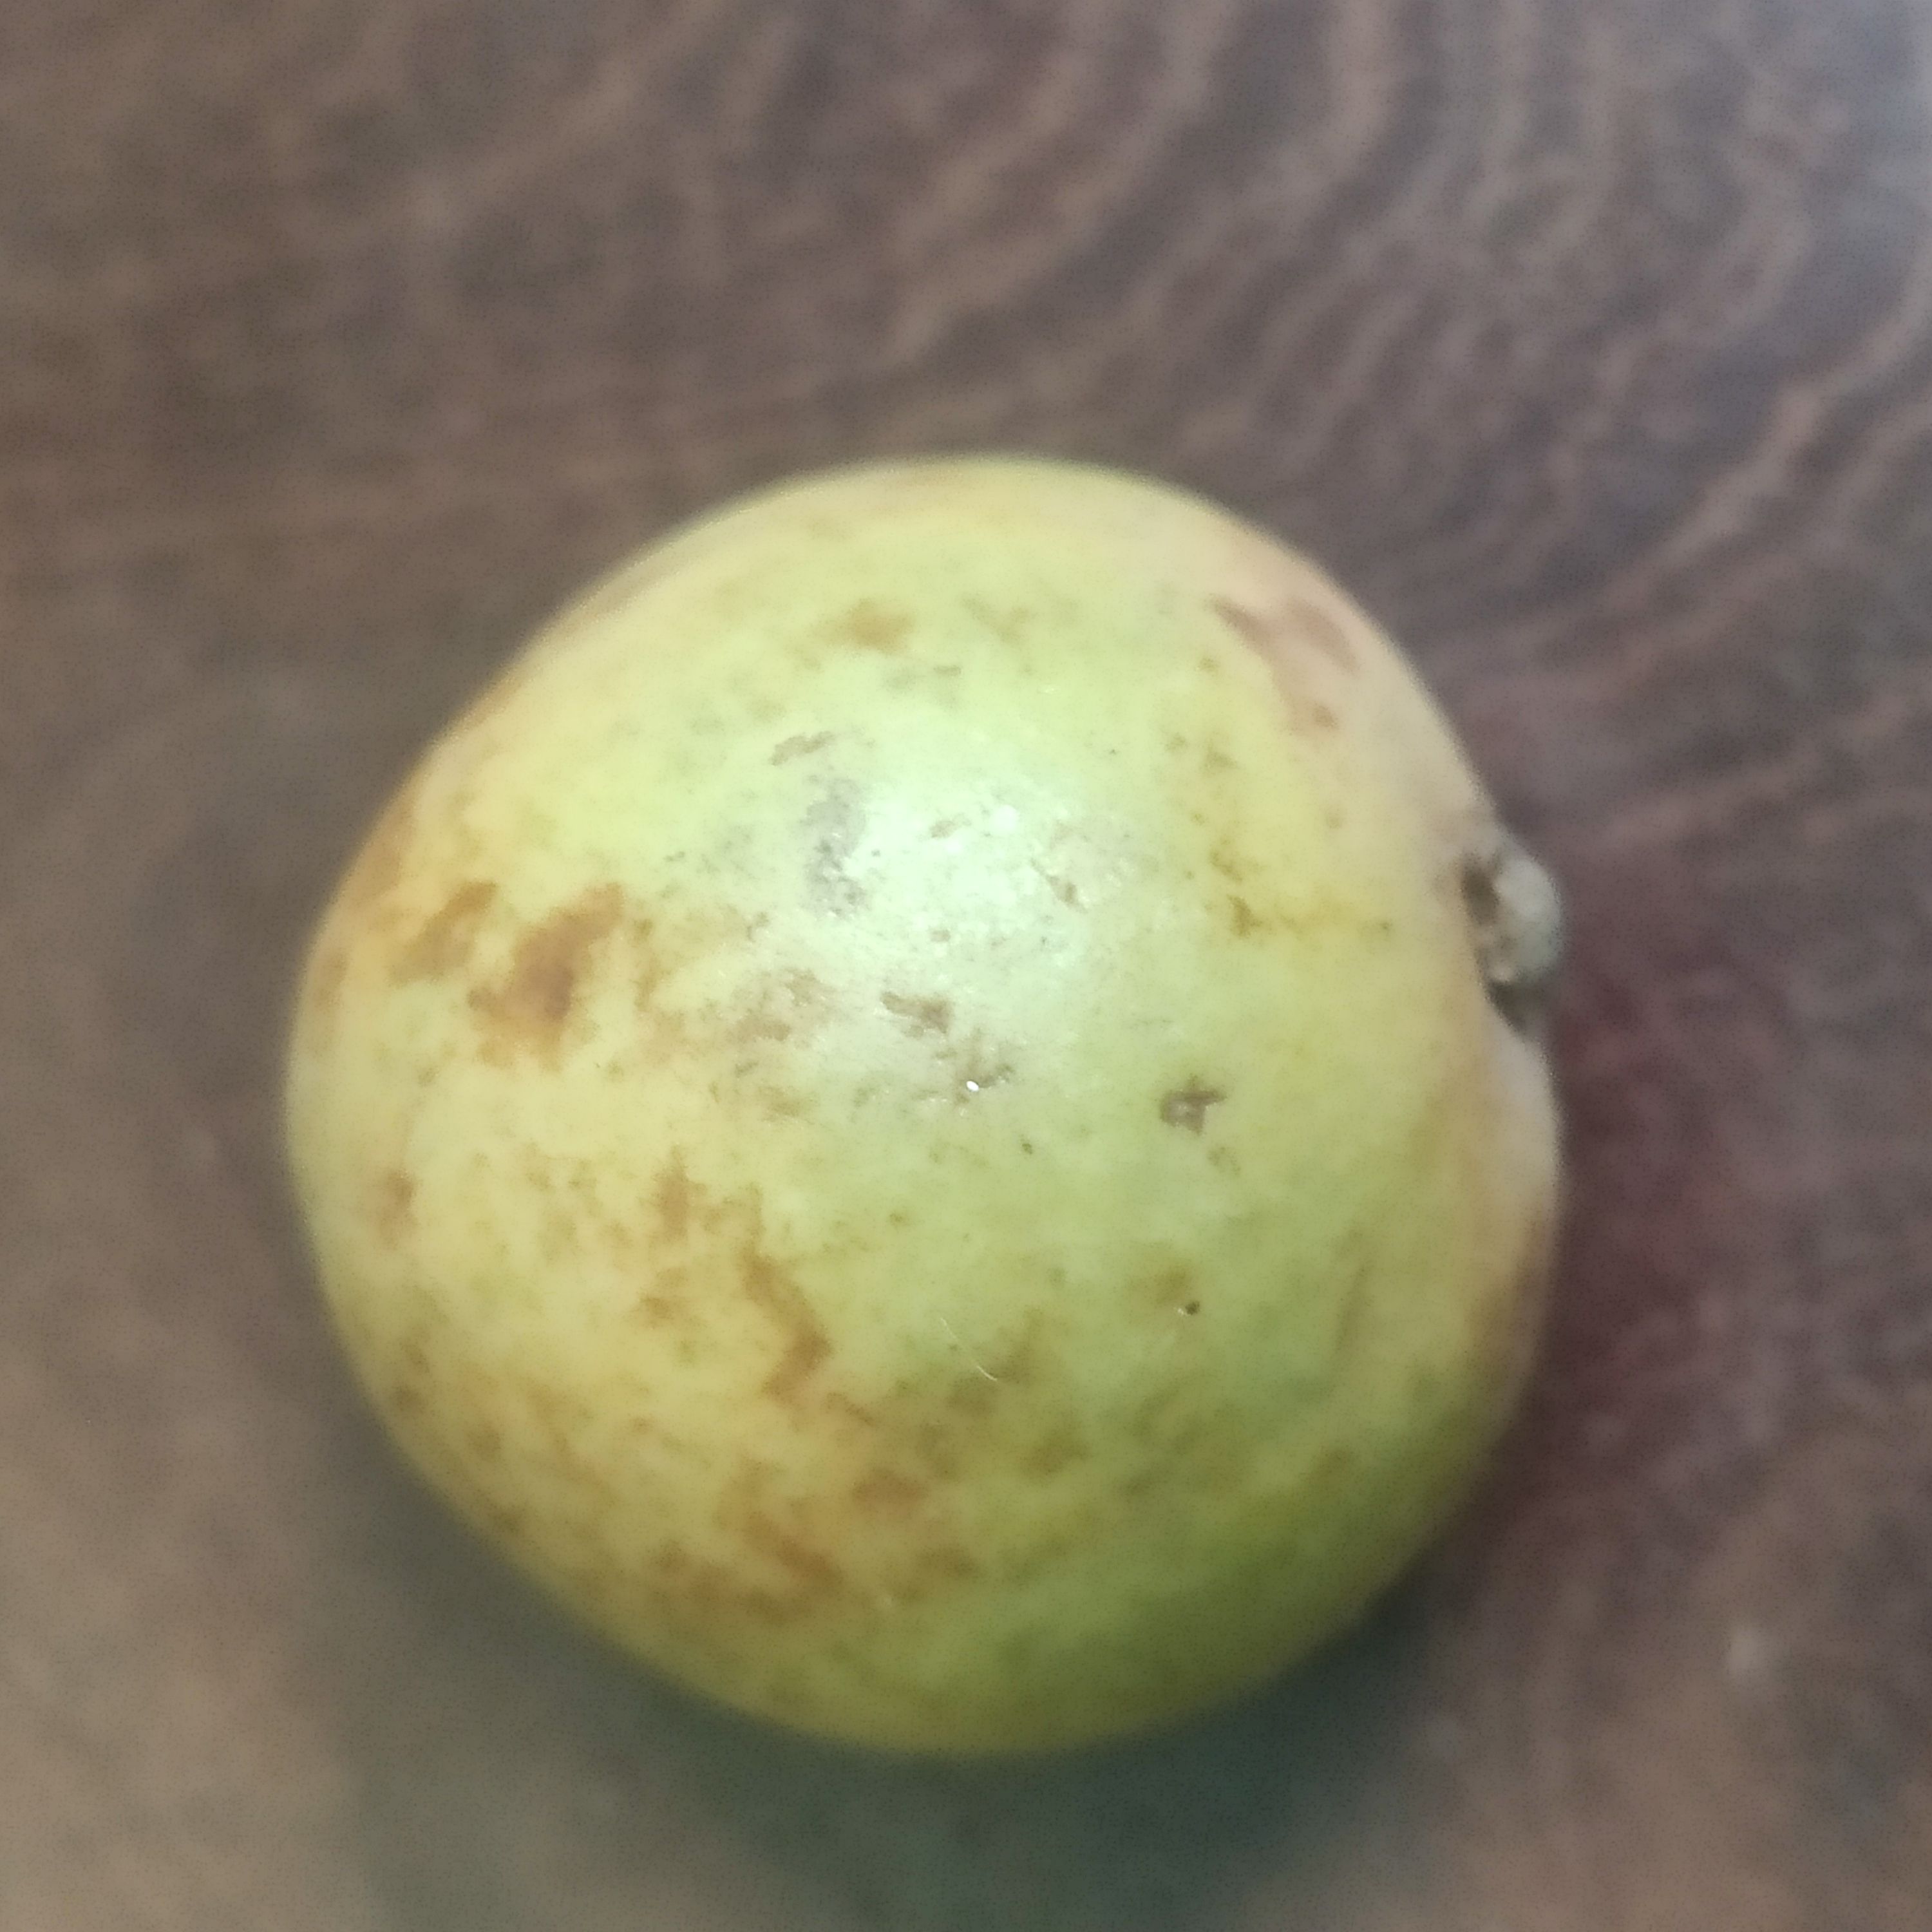
Fruit: burmese-grape
Grade: 1st-grade